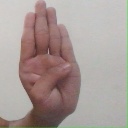
अक्षर: ब